La Torre d'en Besora

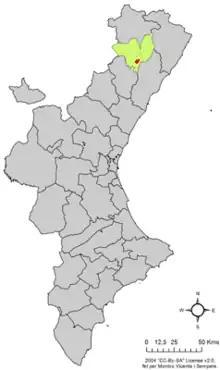
Location in the Valencian Community

La Torre d'en Besora is a municipality of Castellón, Valencia, Spain.